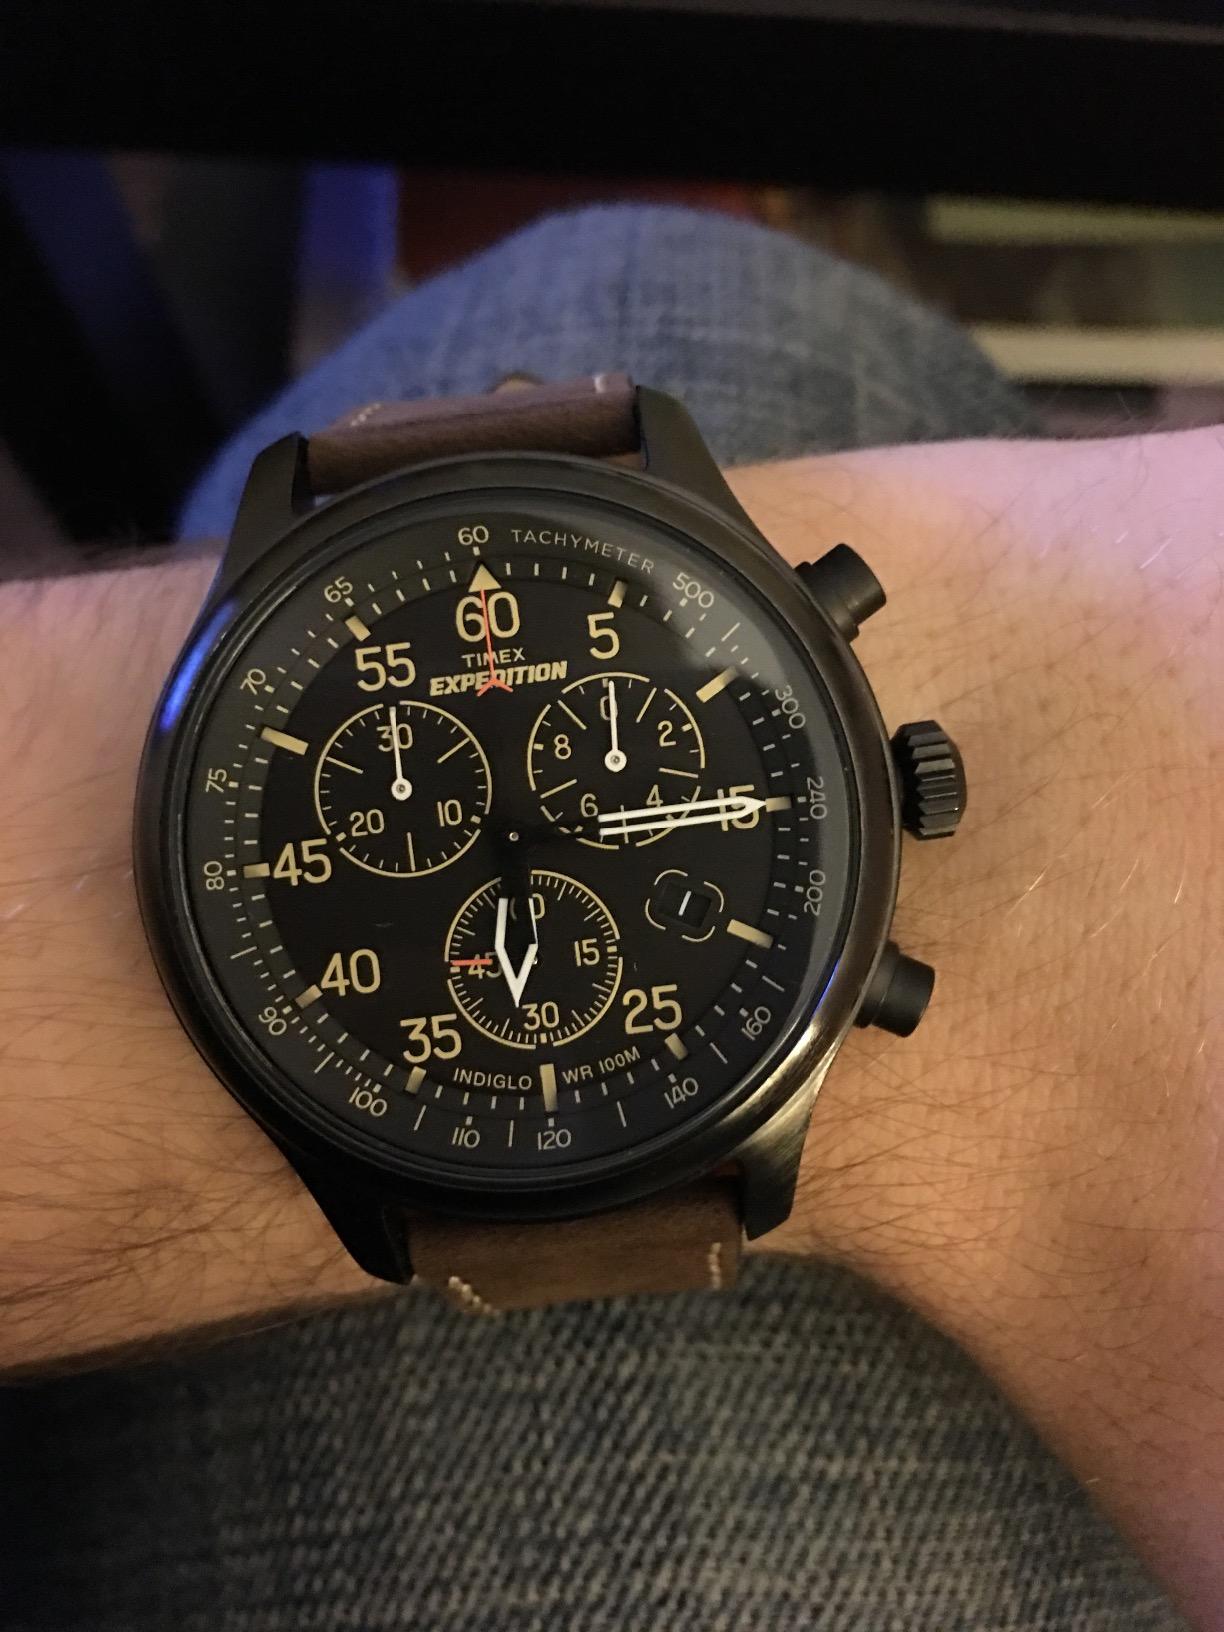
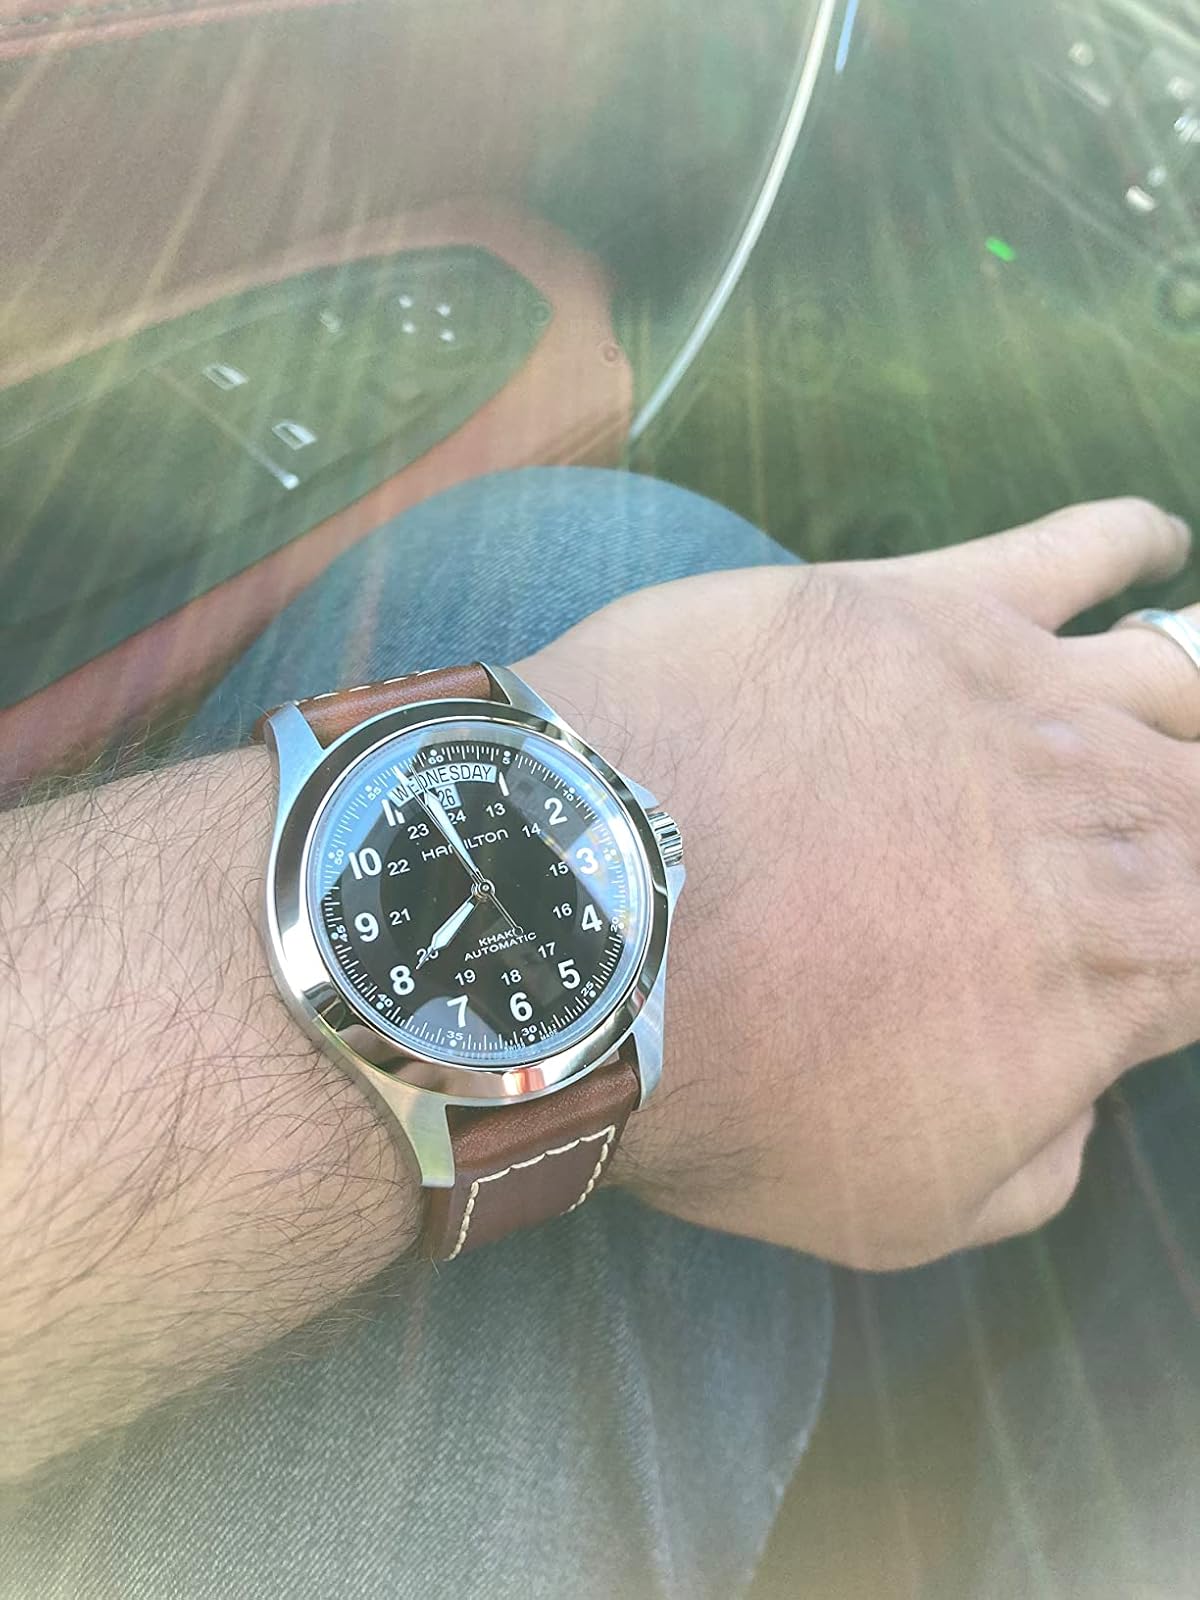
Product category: accessories_watch
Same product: no